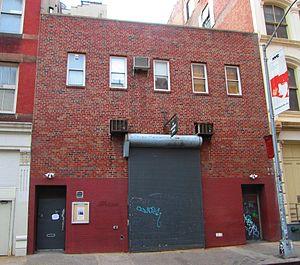
The Wooster Group est une compagnie théâtrale expérimentale basée à New York, connue pour avoir créé de nombreuses pièces dramatiques. Elle a émmergé progressivement du Performance Group de Richard Schechner pendant la période 1975-1980, et a pris son nom en 1980. Les productions indépendantes de 1975-1980 ont été rétroactivement créditées au groupe.